Tre Allegri Ragazzi Morti

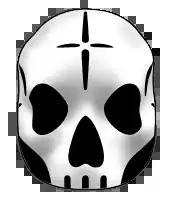
The band uses a skull mask during all concerts

Guitarist and comic artist Davide Toffolo started to play music in the late '70s, when Pordenone became one of the most important cities for the Italian punk rock scene, due to its closeness to the American military base of Aviano. At the time, there was a movement of young musicians called "Great Complotto", which gave birth to several small punk rock and new wave groups. They all had a short life, but the line-up of one of them, "Futuritmi" (1983–1990), featured Davide Toffolo and Gian Maria Accusani, leader of the later famous band Prozac+.